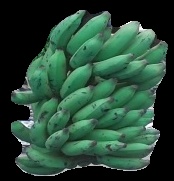
Variety: elakki-bale
Grade: grade3